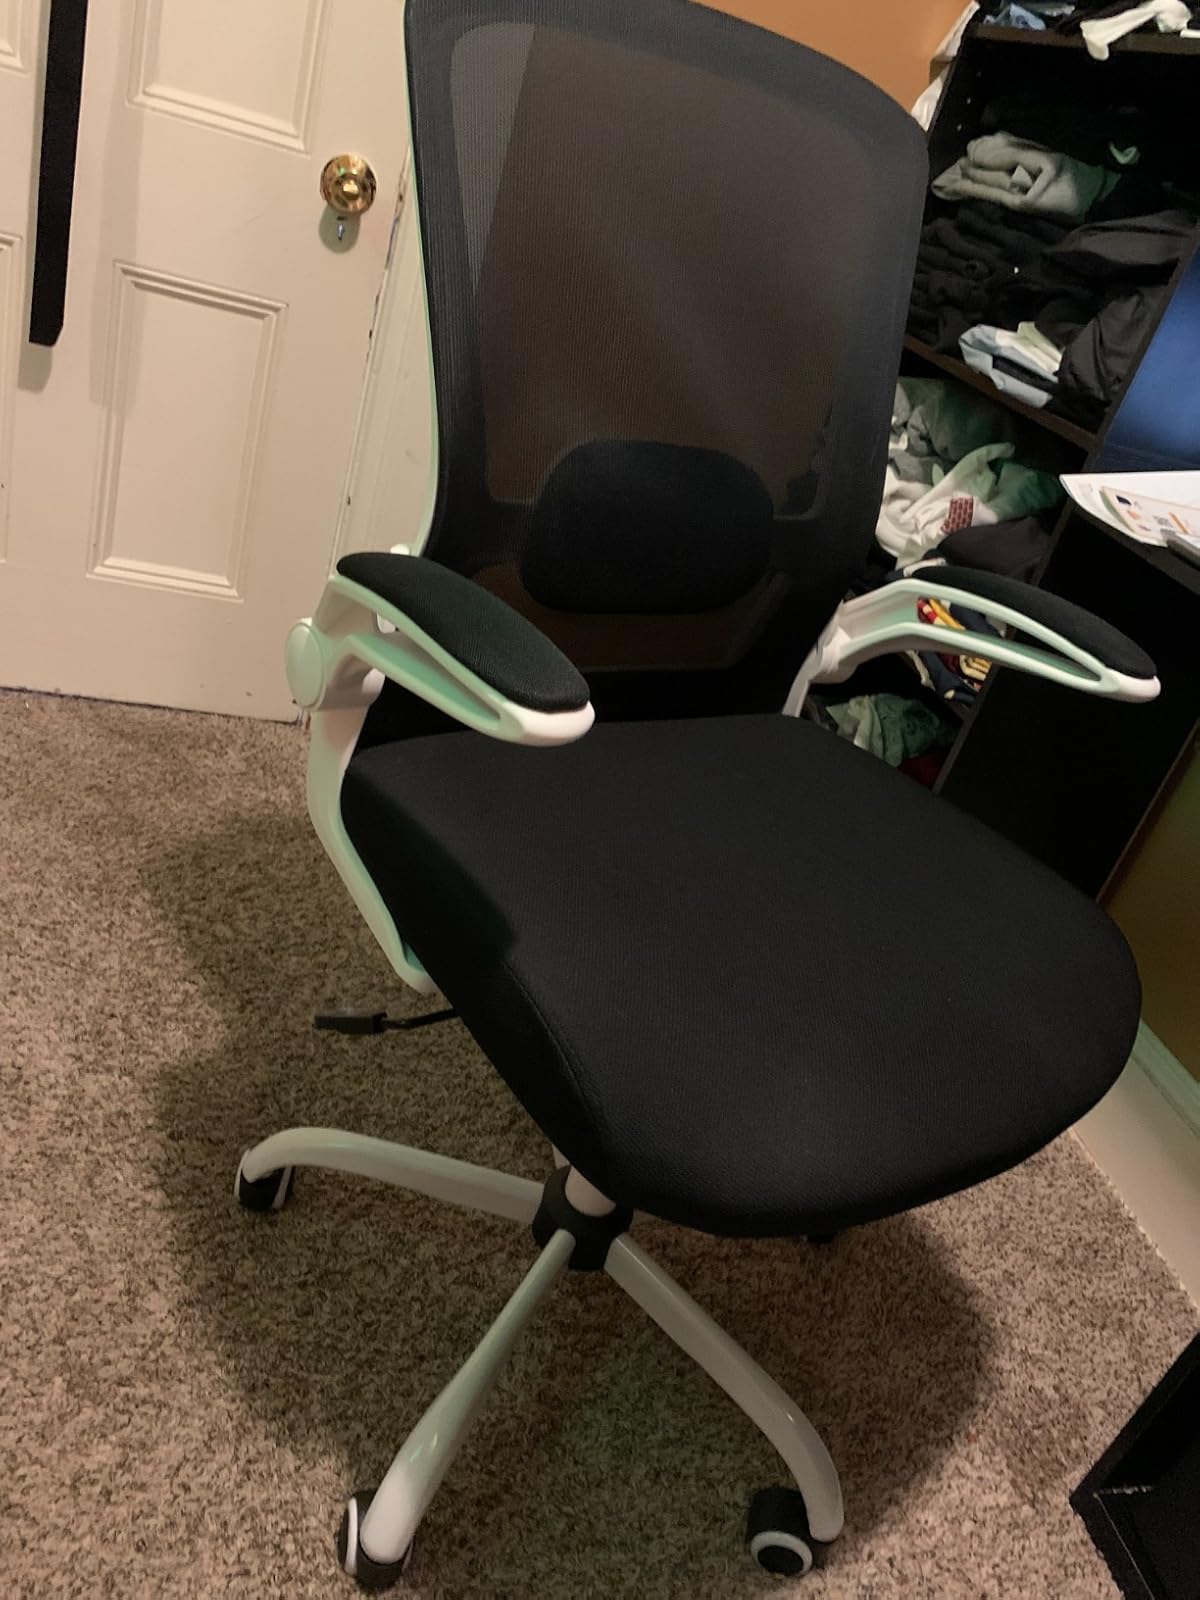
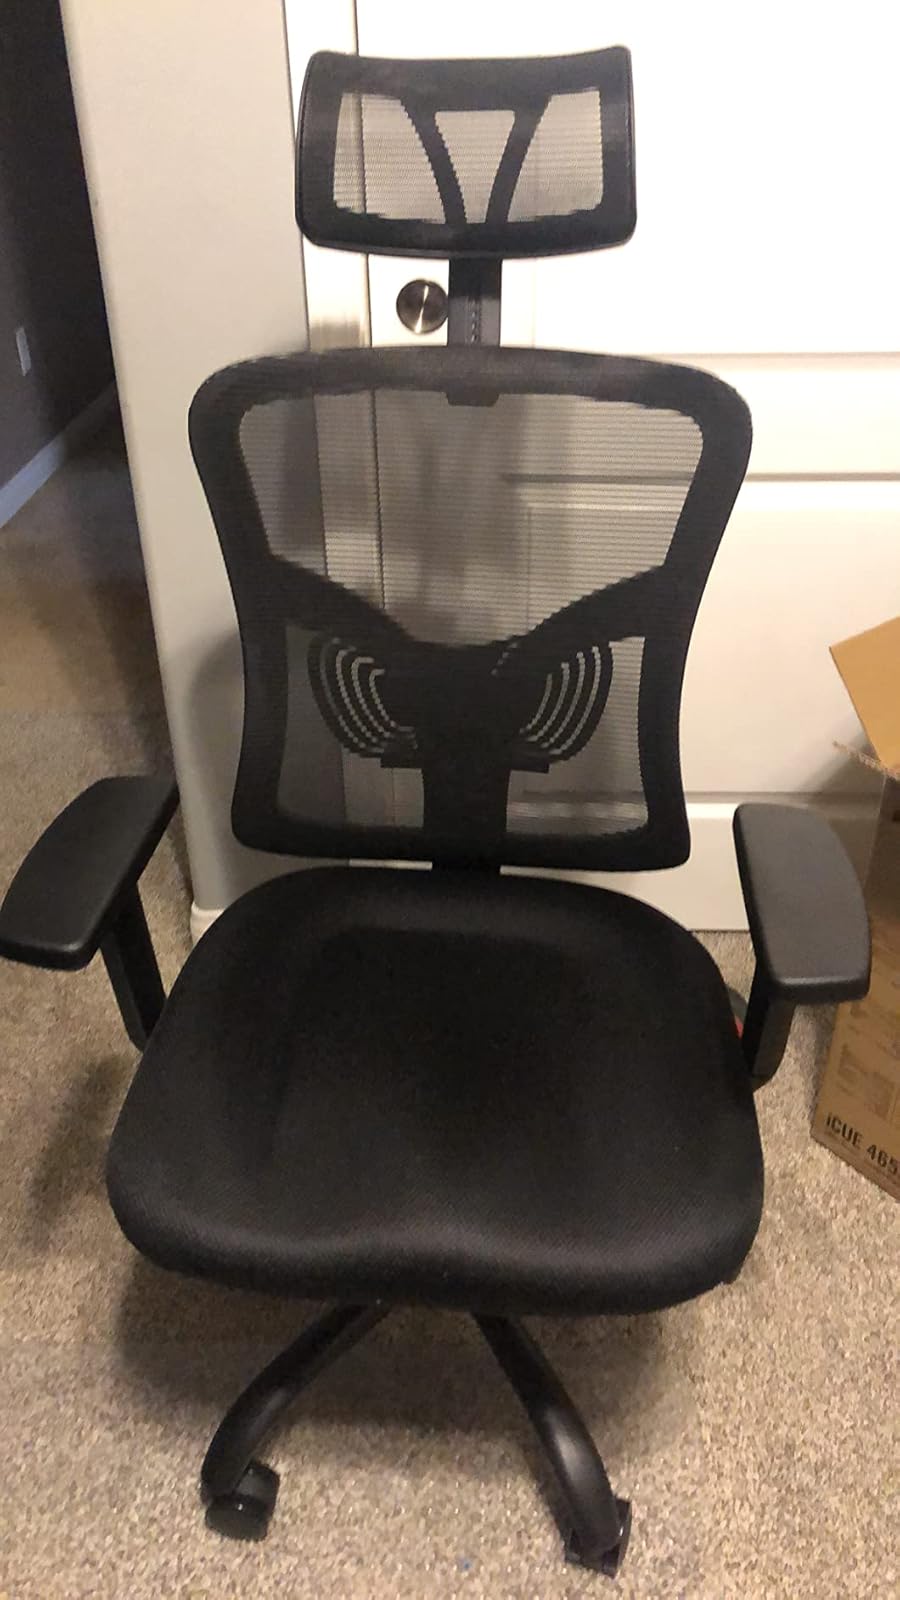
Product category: items_chair
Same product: no